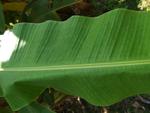
Label: healthy